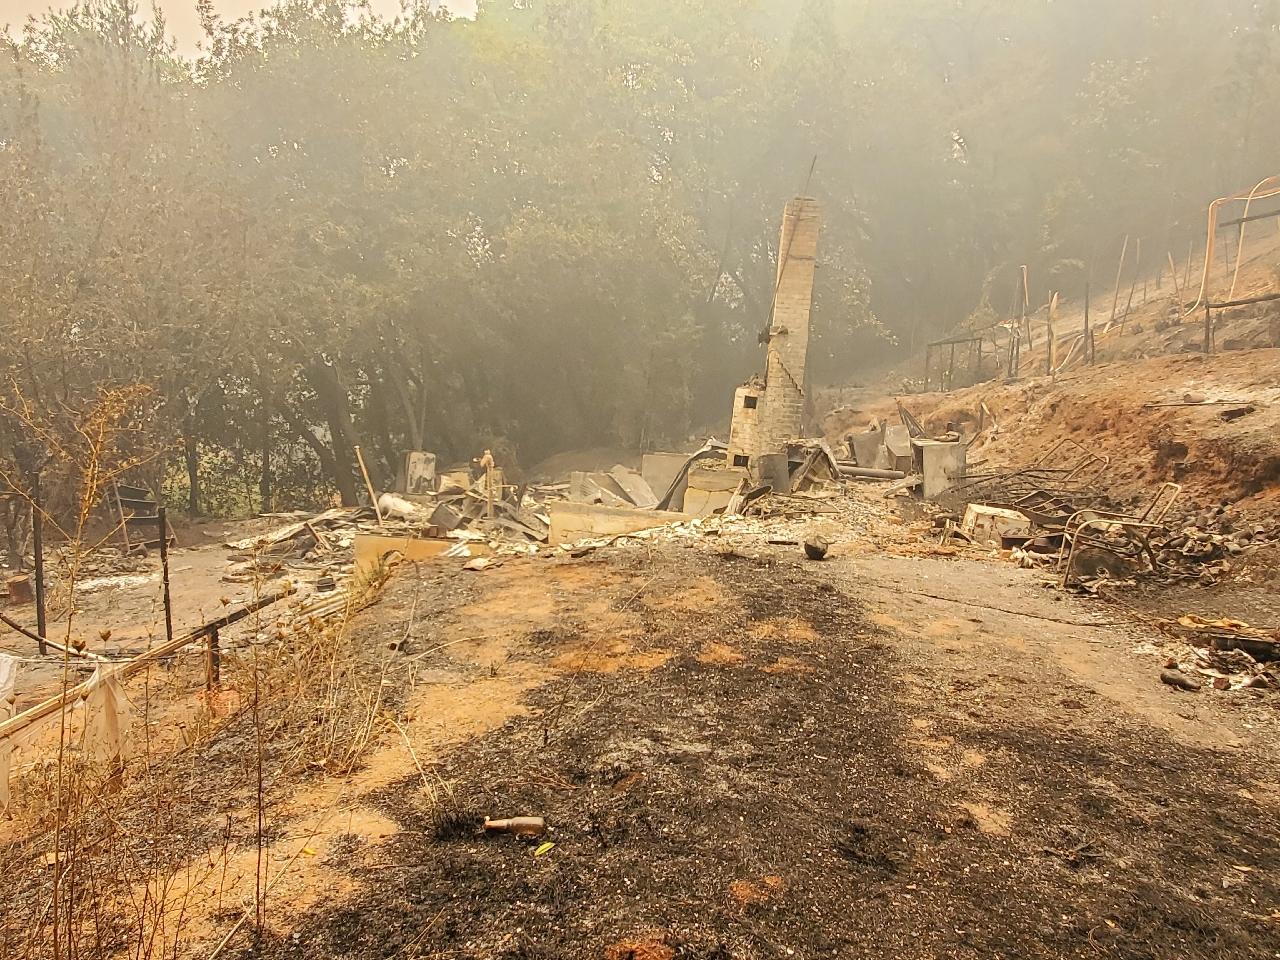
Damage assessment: destroyed